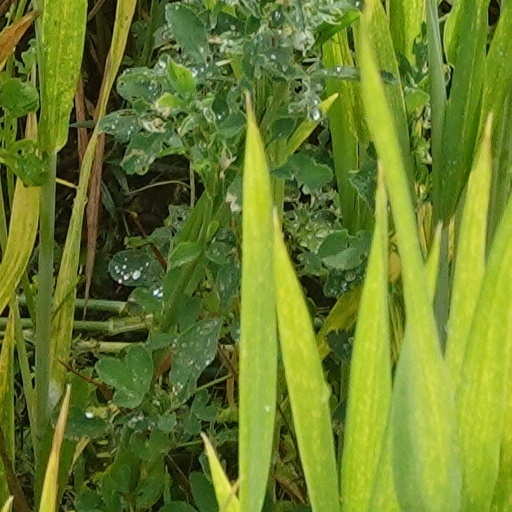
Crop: wheat